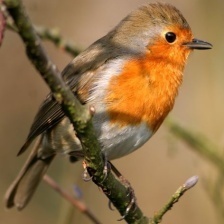
Species: AMERICAN ROBIN
Scientific name: TURDUS MIGRATORIUS
ImageNet parent category: robin